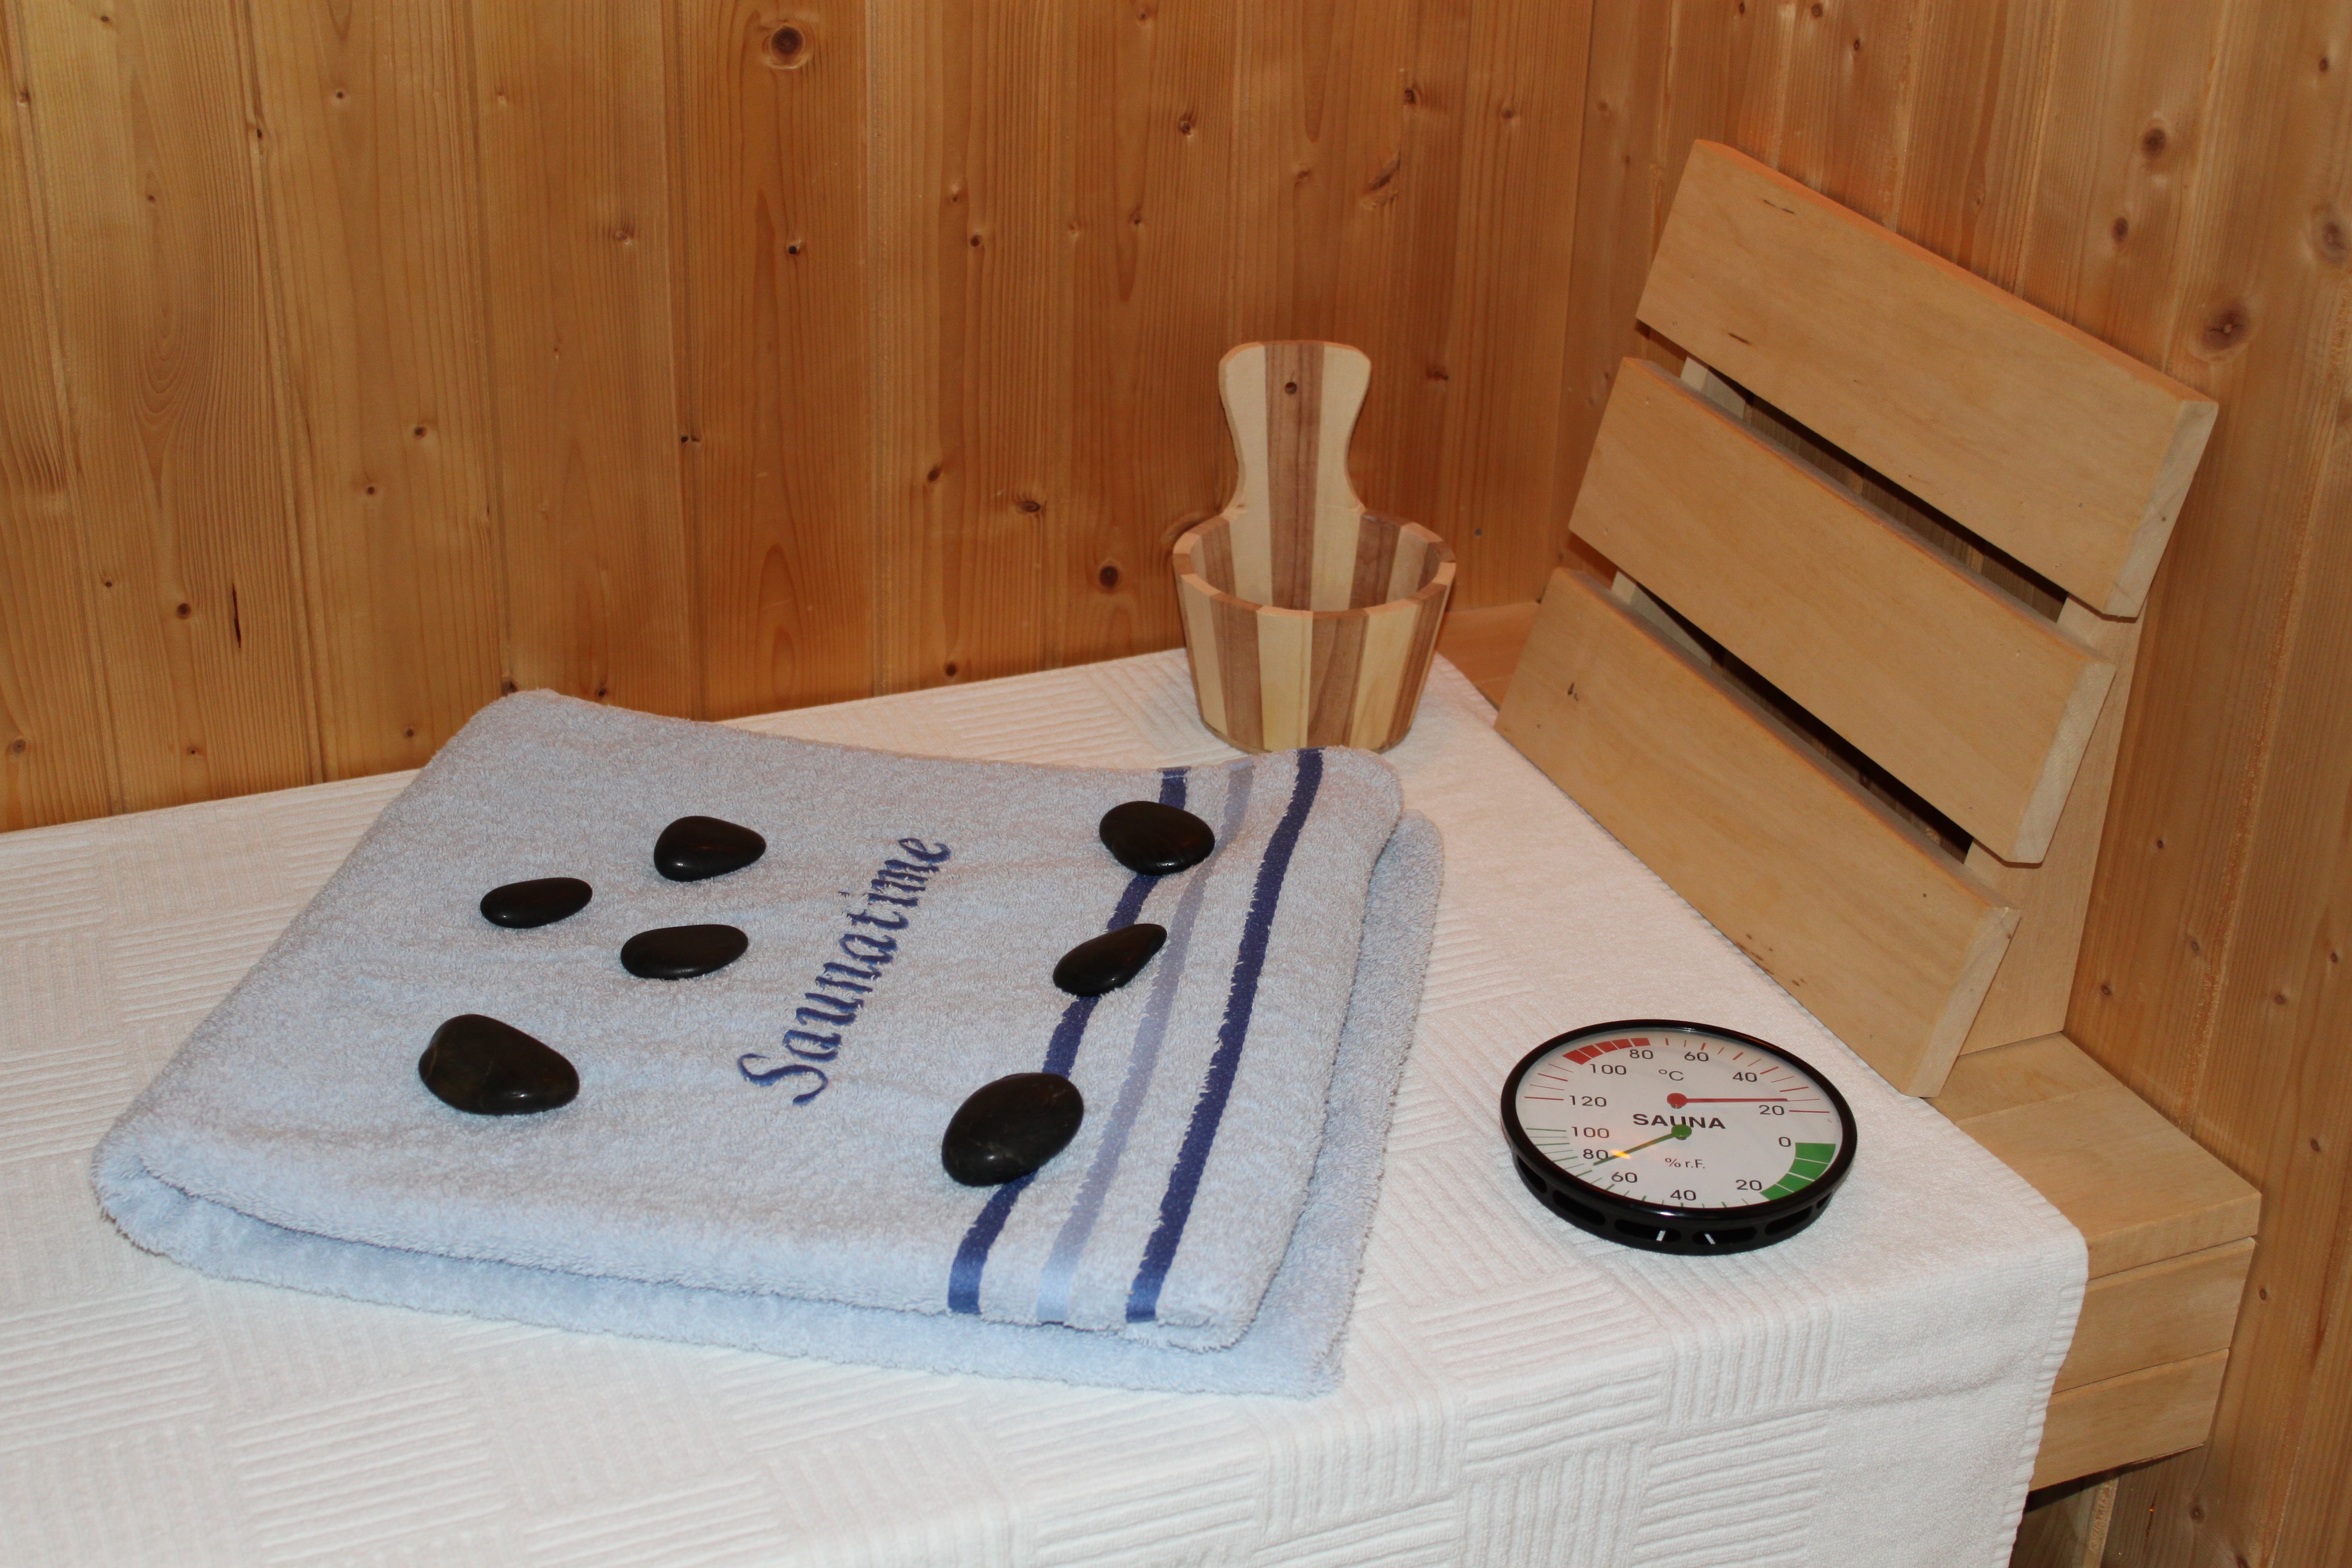
table, wood, furniture, room, art, bed, thermometer, sauna, infusion